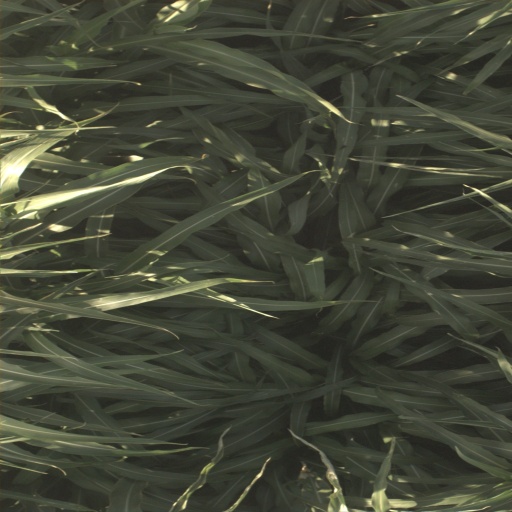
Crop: sorghum